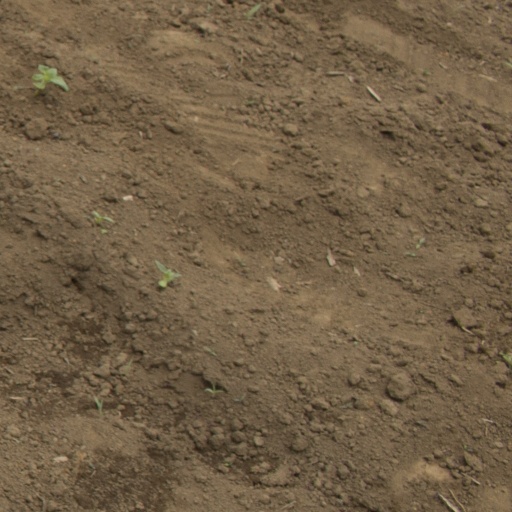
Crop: Jerusalem artichoke